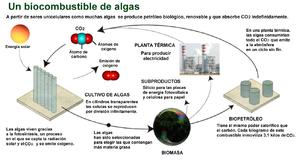
Graphique pour la production d'un biocarburant à partir d'algues marines Español: Gráfico para la producción de un biocombustible a partir de algas marínas Galego: Gráfico para a producción dun biocombustíbel a partir das algas marínas
Un algocarburant est un carburant à base de lipides extraits des micro-algues.